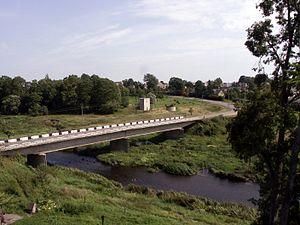
Papilė est un village de l'Apskritis de Šiauliai en Lituanie situé proche de la rivière Venta. La population est de 1 449 habitants.